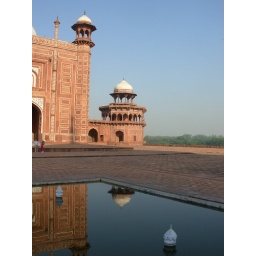
The reflecting pool near the taj reflects the mosque n the vivid blue of the sky in its own way